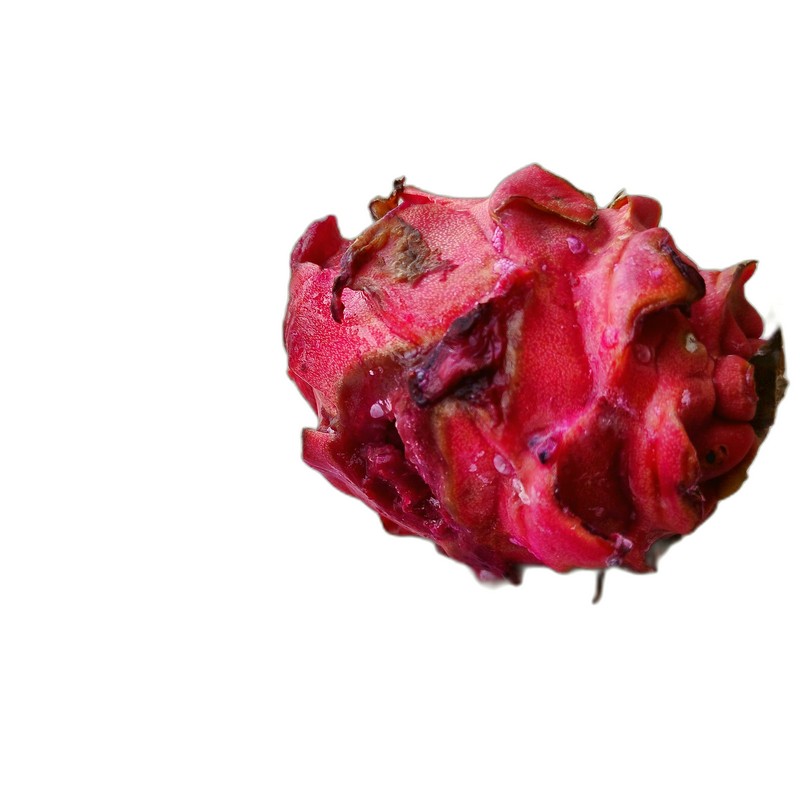
Label: Defect Dragon Fruit